Fauna of Asia

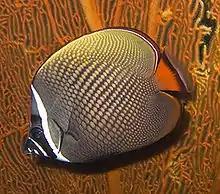
Redtail butterflyfish, a widespread Indo-Pacific species

There are strong affinities and relationships between Mediterranean and Atlantic faunas. The deep-water fauna of the Mediterranean has no distinctive characteristics and is relatively poor. Both are a result of events after the Messinian salinity crisis. An invasion of Indian Ocean species has begun via the Suez Canal (see Lessepsian migration).